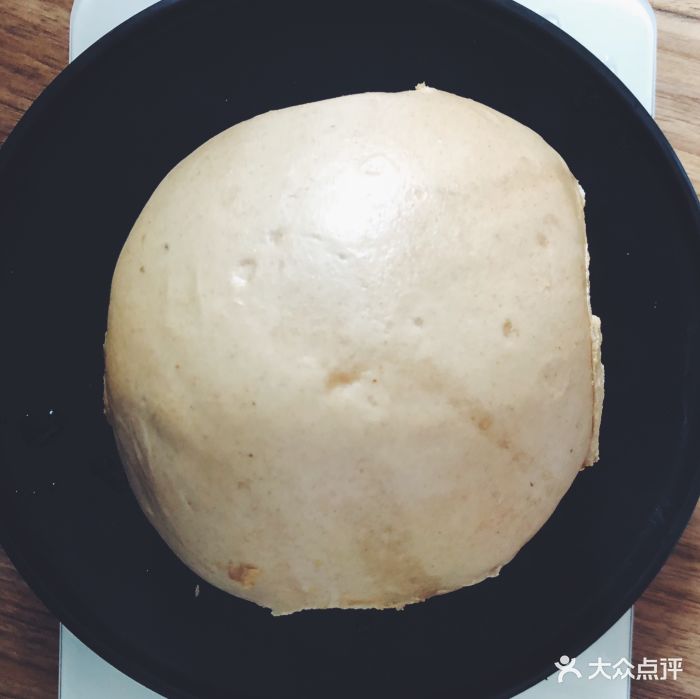
Label: trash